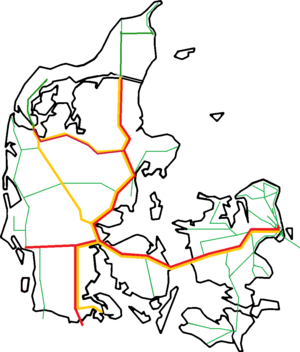
InterCity
Det danske InterCity-net 2020 med InterCity i rød og InterCityLyn i gul.
InterCity er en type af persontog, der kører over længere strækninger, normalt mellem landsdele. Togene kendetegnes typisk ved højere komfort og hastighed samt færre stop end de lokale tog. Afhængig af land og strækning kan der også være spisevogn og/eller trillebar i togene. Pladsreservering kan være påkrævet eller blot en mulighed.